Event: Nepal Earthquake
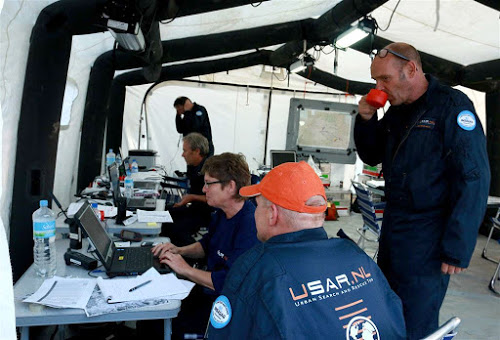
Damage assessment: no_damage